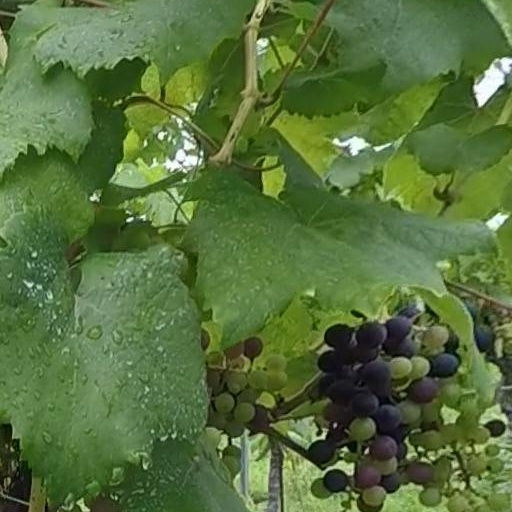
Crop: grape